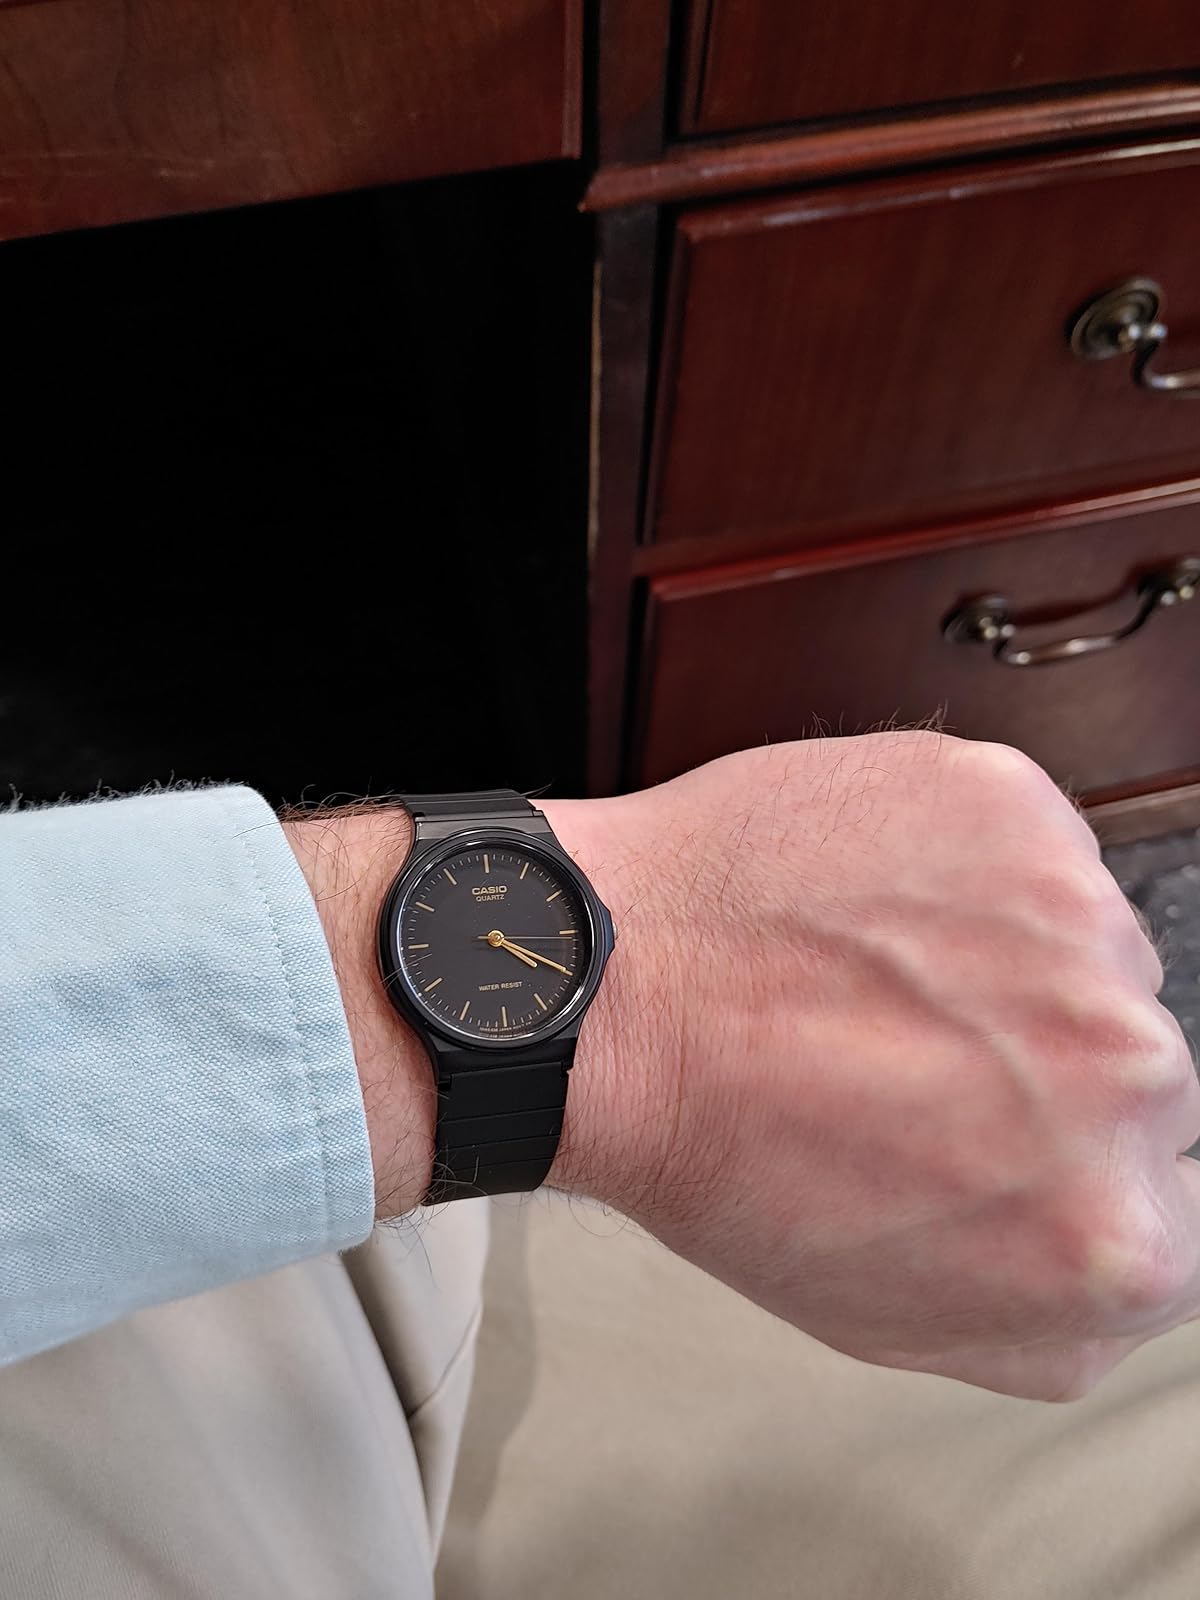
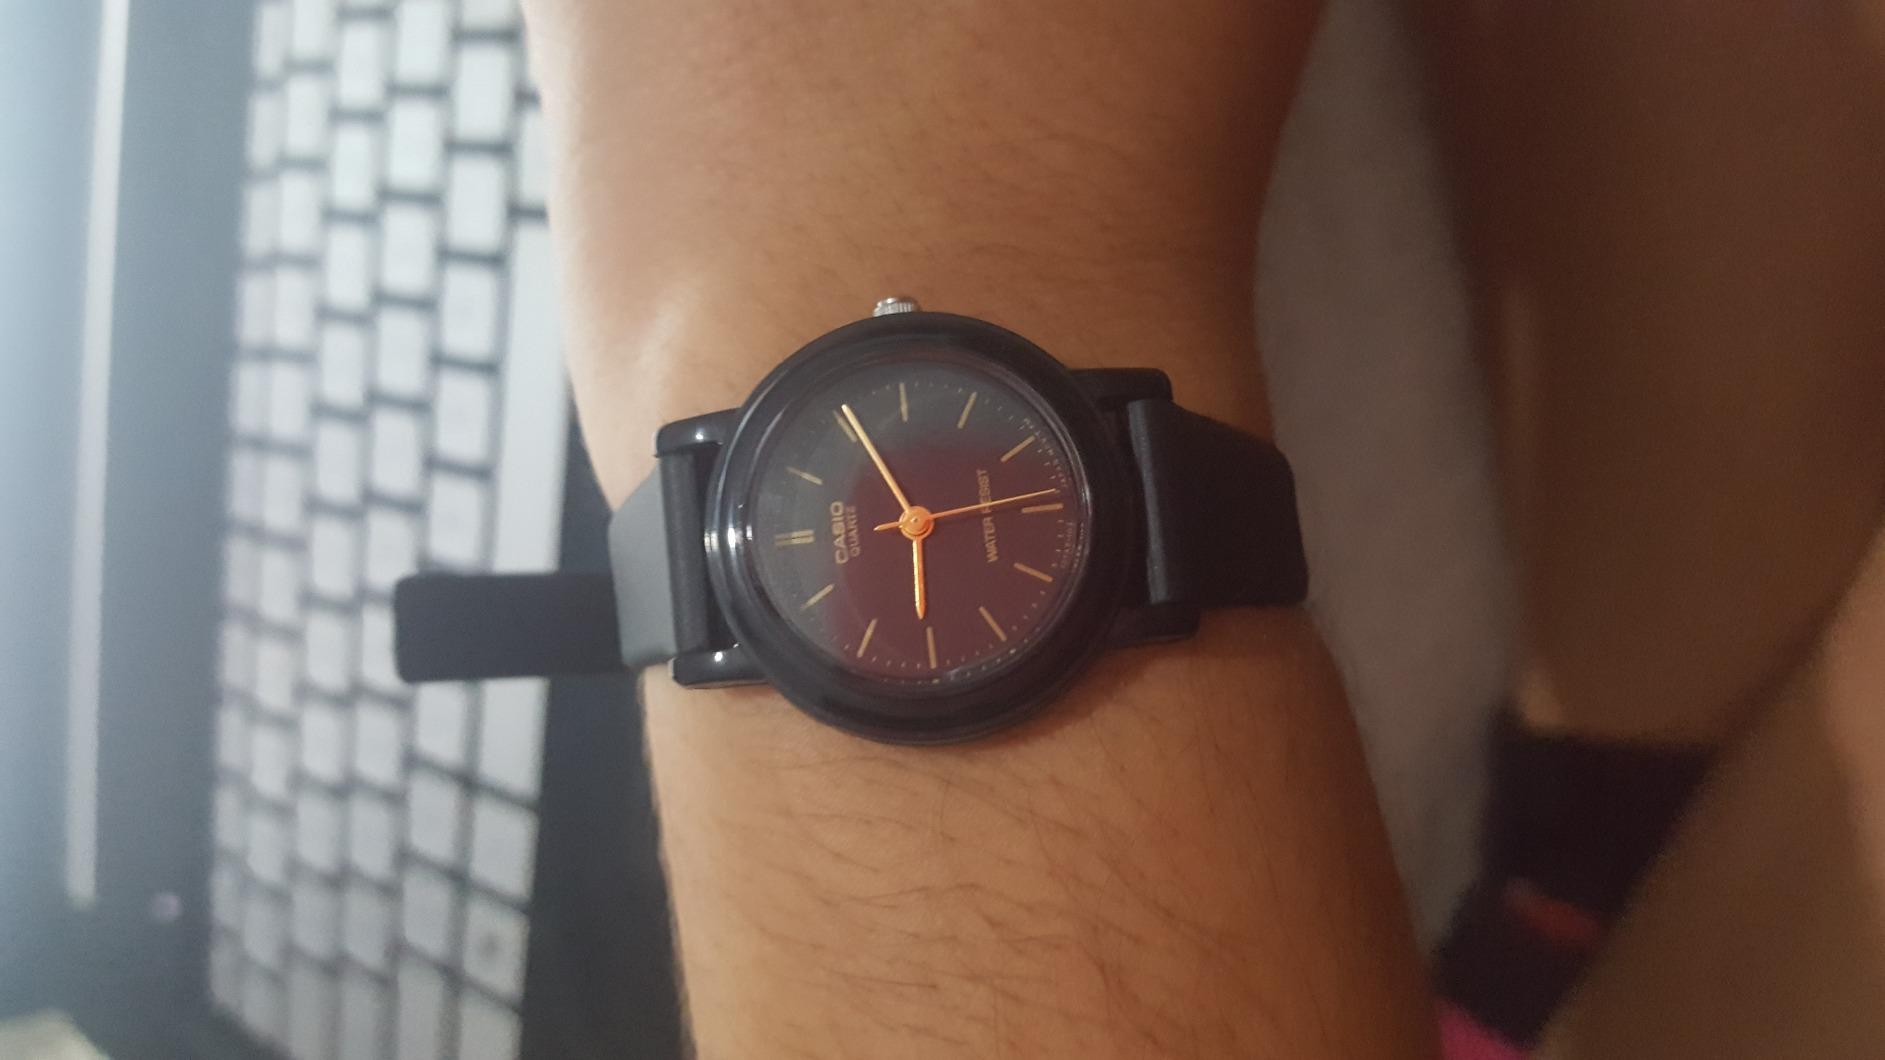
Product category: accessories_watch
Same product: no